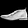
Label: Ankle boot